List of mammals of Gibraltar

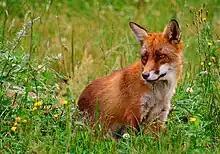
The red fox is currently being reintroduced to the Upper Rock Nature Reserve.

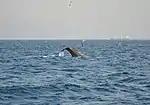
A sperm whale diving in the strait.

The even-toed ungulates are ungulates whose weight is borne about equally by the third and fourth toes, rather than mostly or entirely by the third as in perissodactyls. There are about 220 artiodactyl species, including many that are of great economic importance to humans.